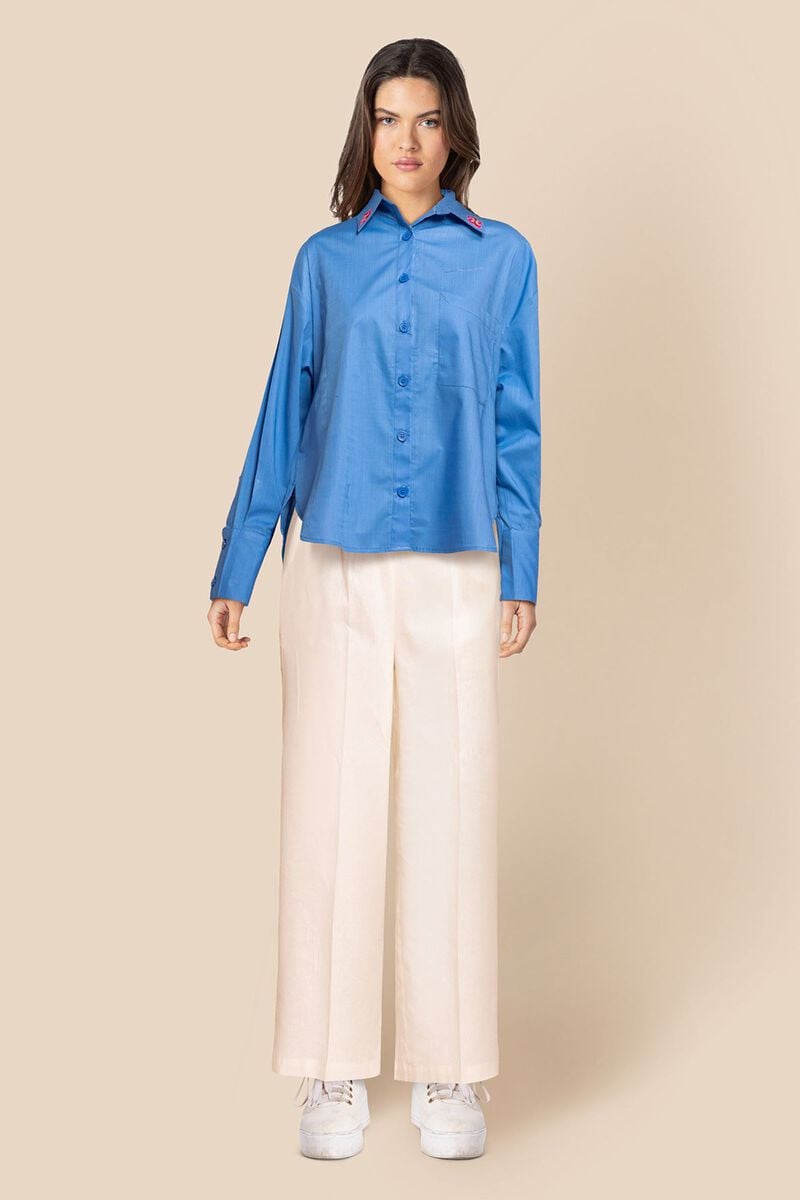
blue multi karla wide leg pants